The Endless (film)

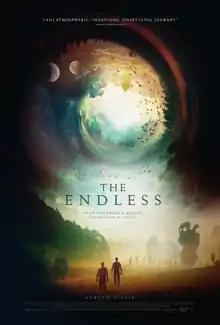
Theatrical release poster

The Endless is a 2017 American science fiction horror film directed, produced by and starring Justin Benson and Aaron Moorhead. Benson wrote the film, while Moorhead was the cinematographer; both also acted as editors. It premiered on April 21, 2017, at the Tribeca Film Festival, before being released nationwide on April 6, 2018.